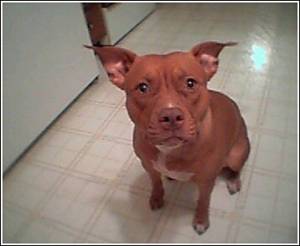
Animal: dog
Breed: american_pit_bull_terrier